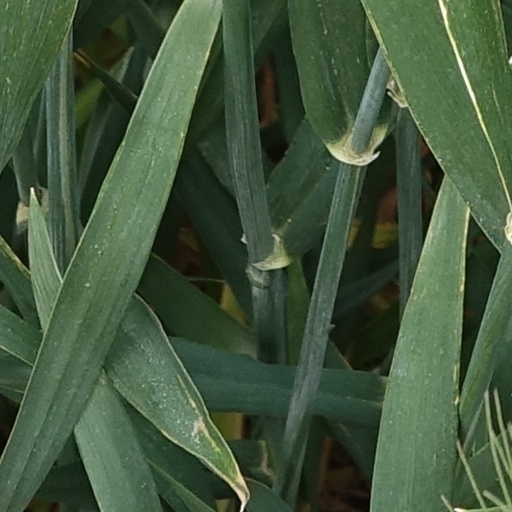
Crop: wheat